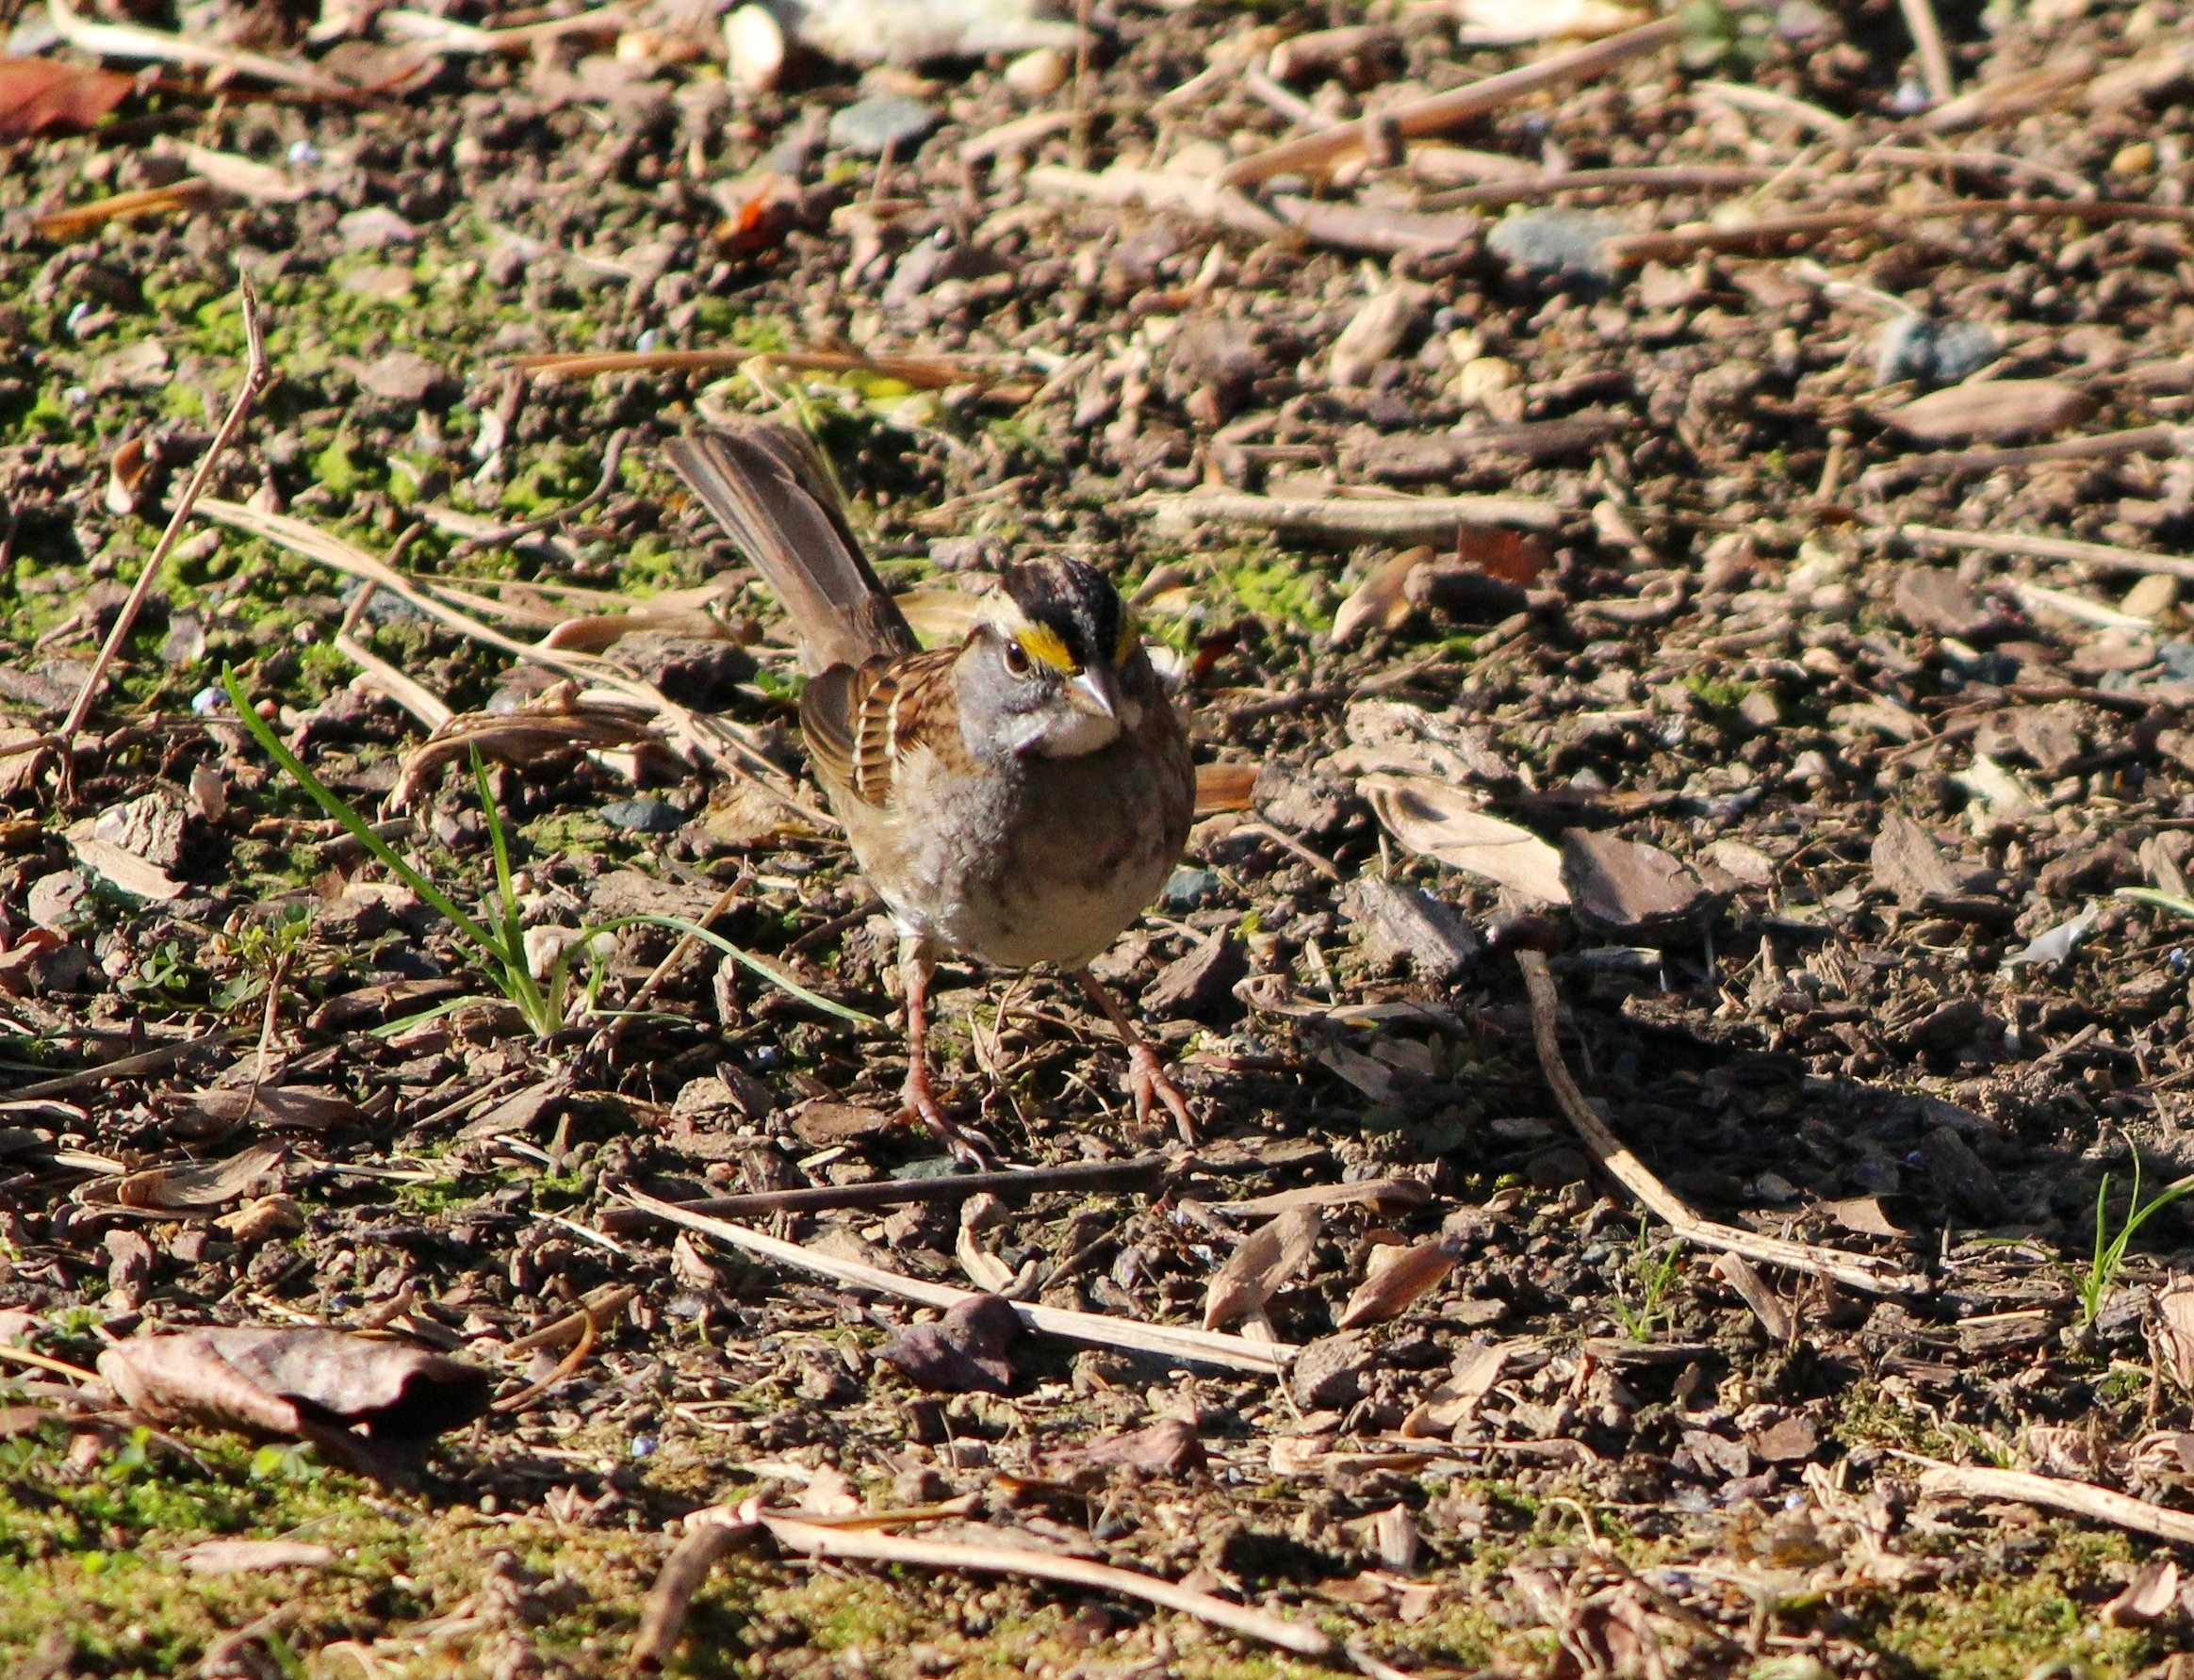
nature, outdoor, bird, wing, leaf, flock, wildlife, wild, beak, tranquil, flight, autumn, feather, avian, fauna, ornithology, songbird, camouflage, feathers, vertebrate, chipmunk, migration, birdwatching, graceful, white throated sparrow, perching bird, zonotrichia albicollis